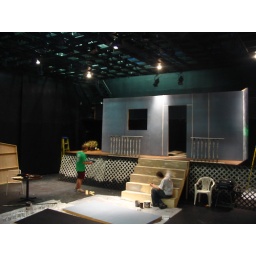
We're building a house in the Ex